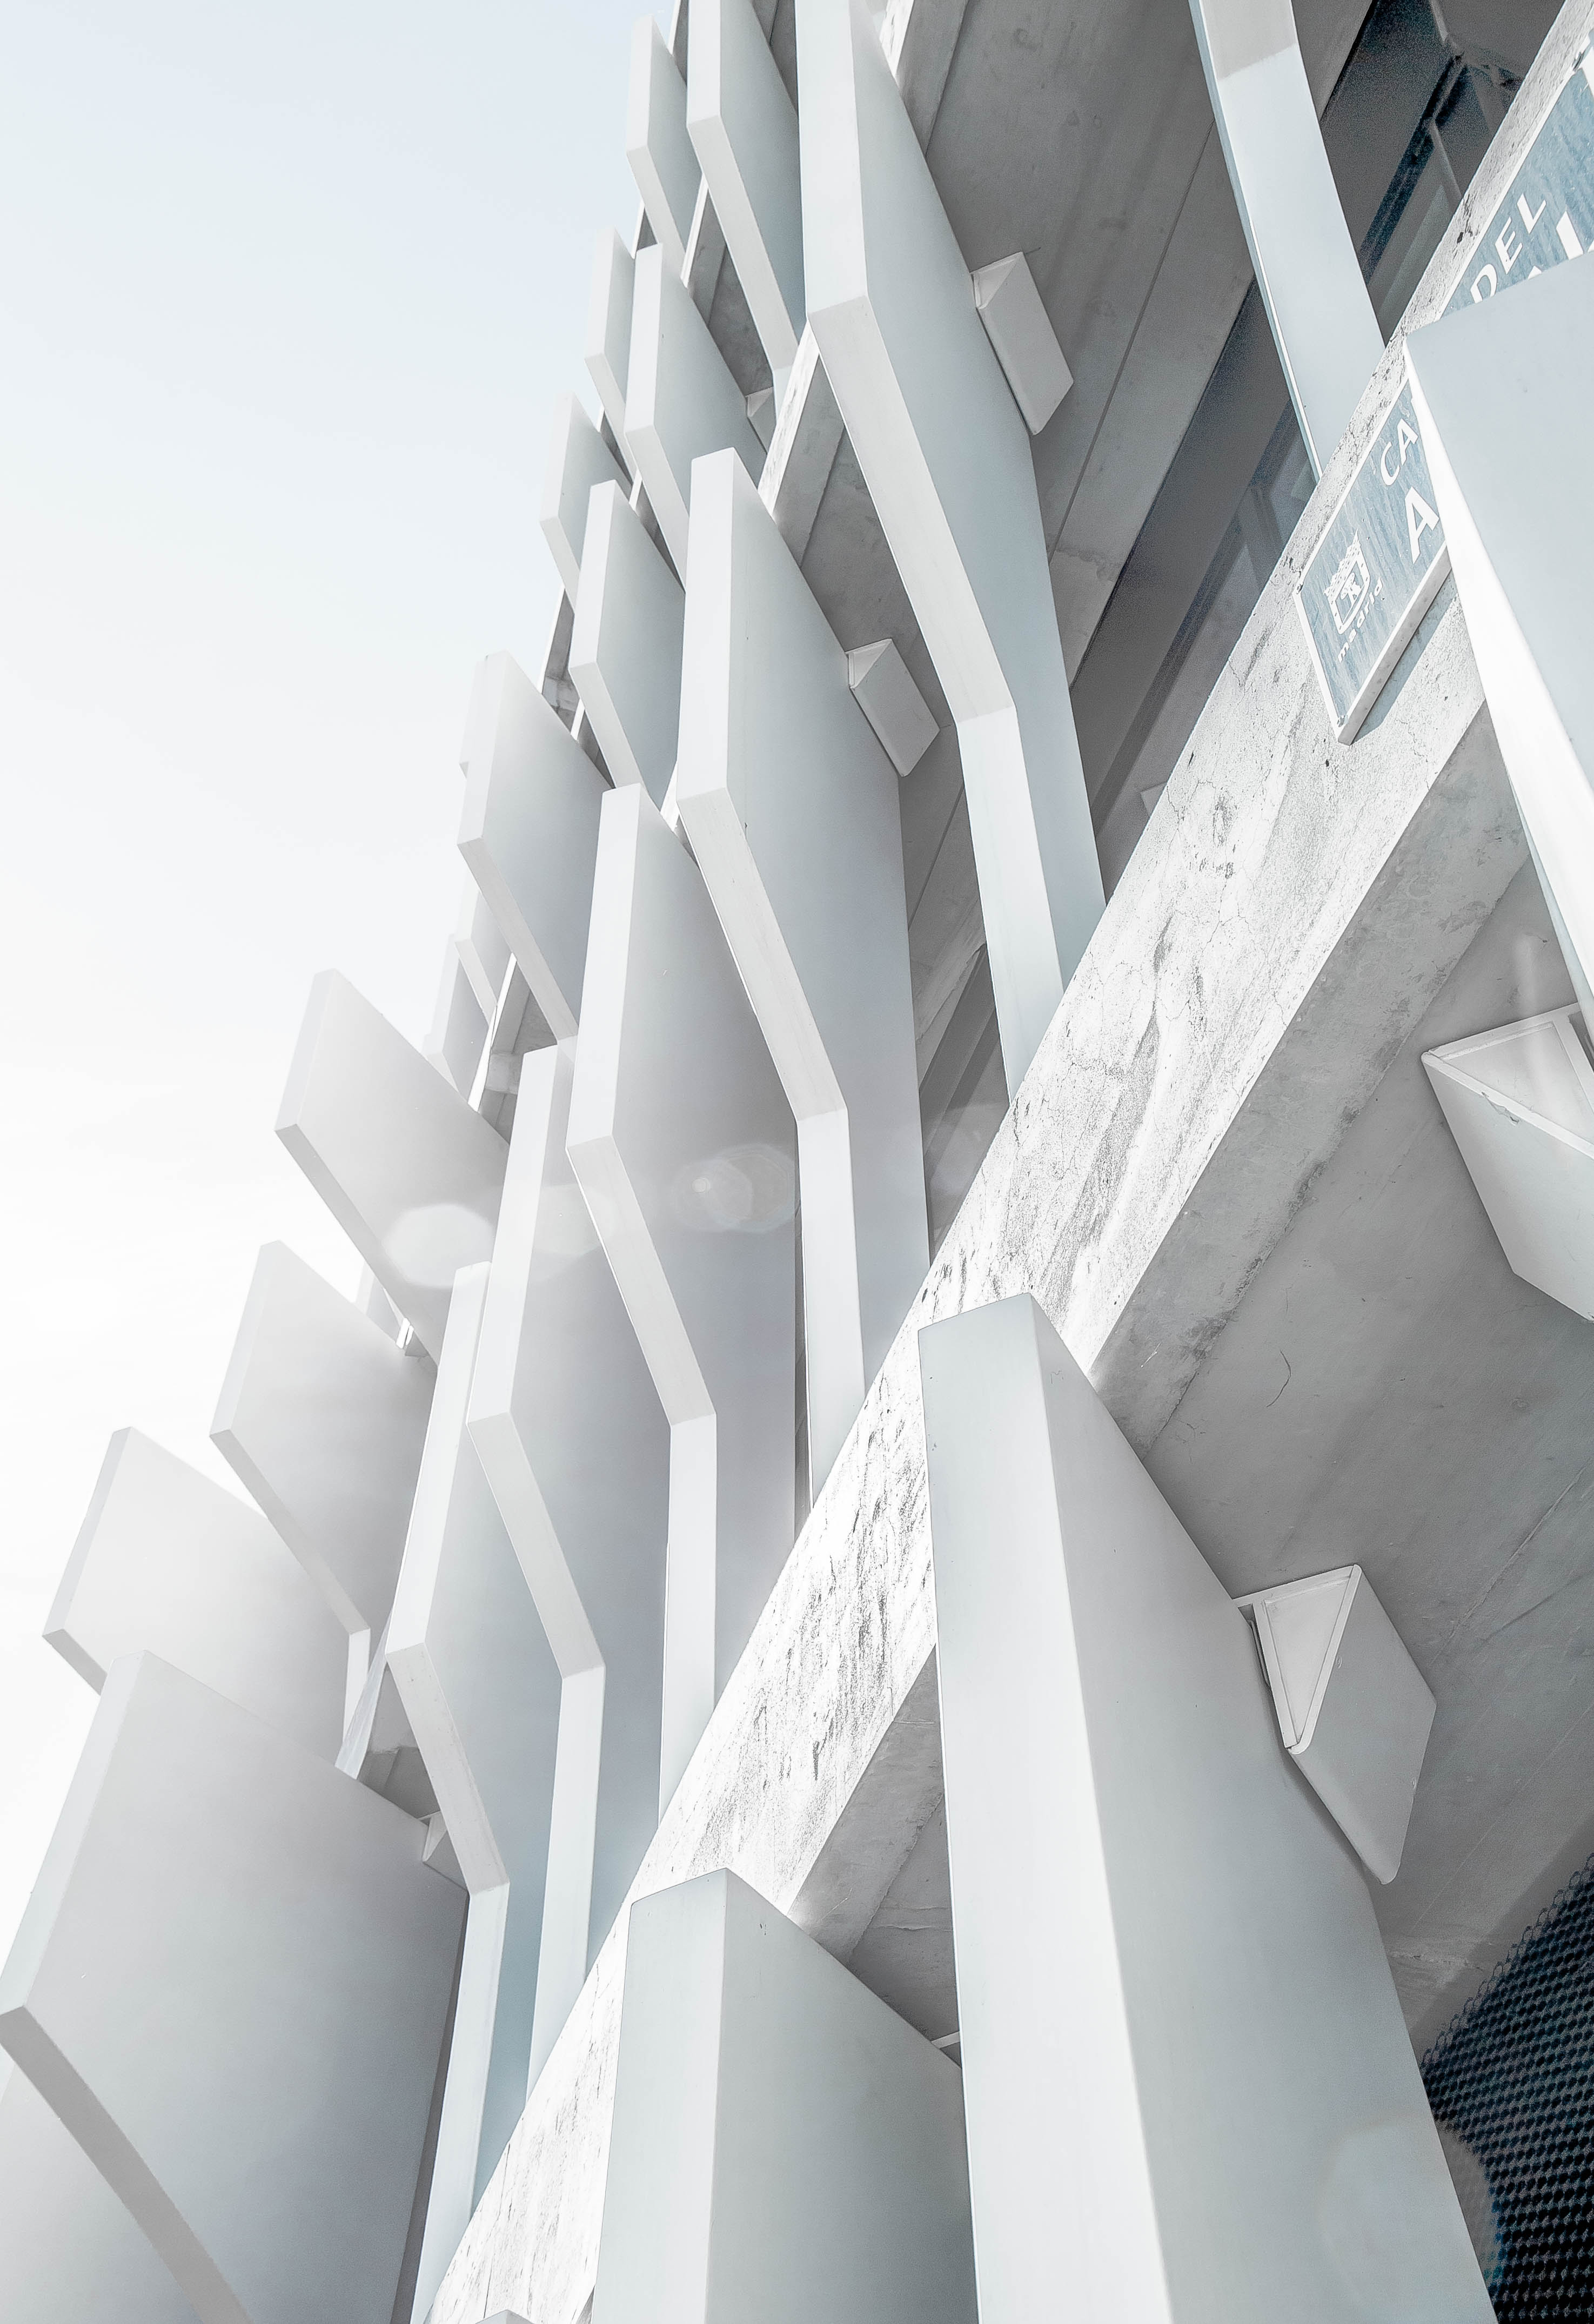
architecture, structure, white, building, skyscraper, column, facade, material, concrete, interior design, design, stairs